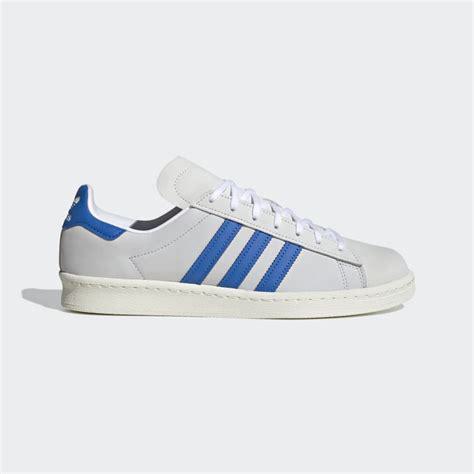
Brand: Adidas
Model: Campus 80S